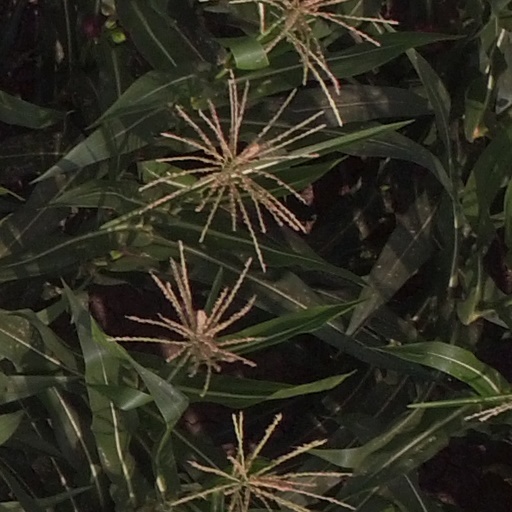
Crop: maize; corn